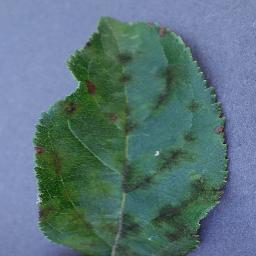
Label: Apple___Apple_scab